Frucourt

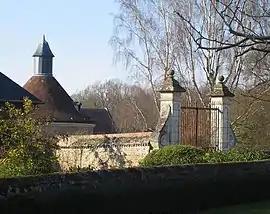
Dovecote

Frucourt is a commune in the Somme department in Hauts-de-France in northern France.